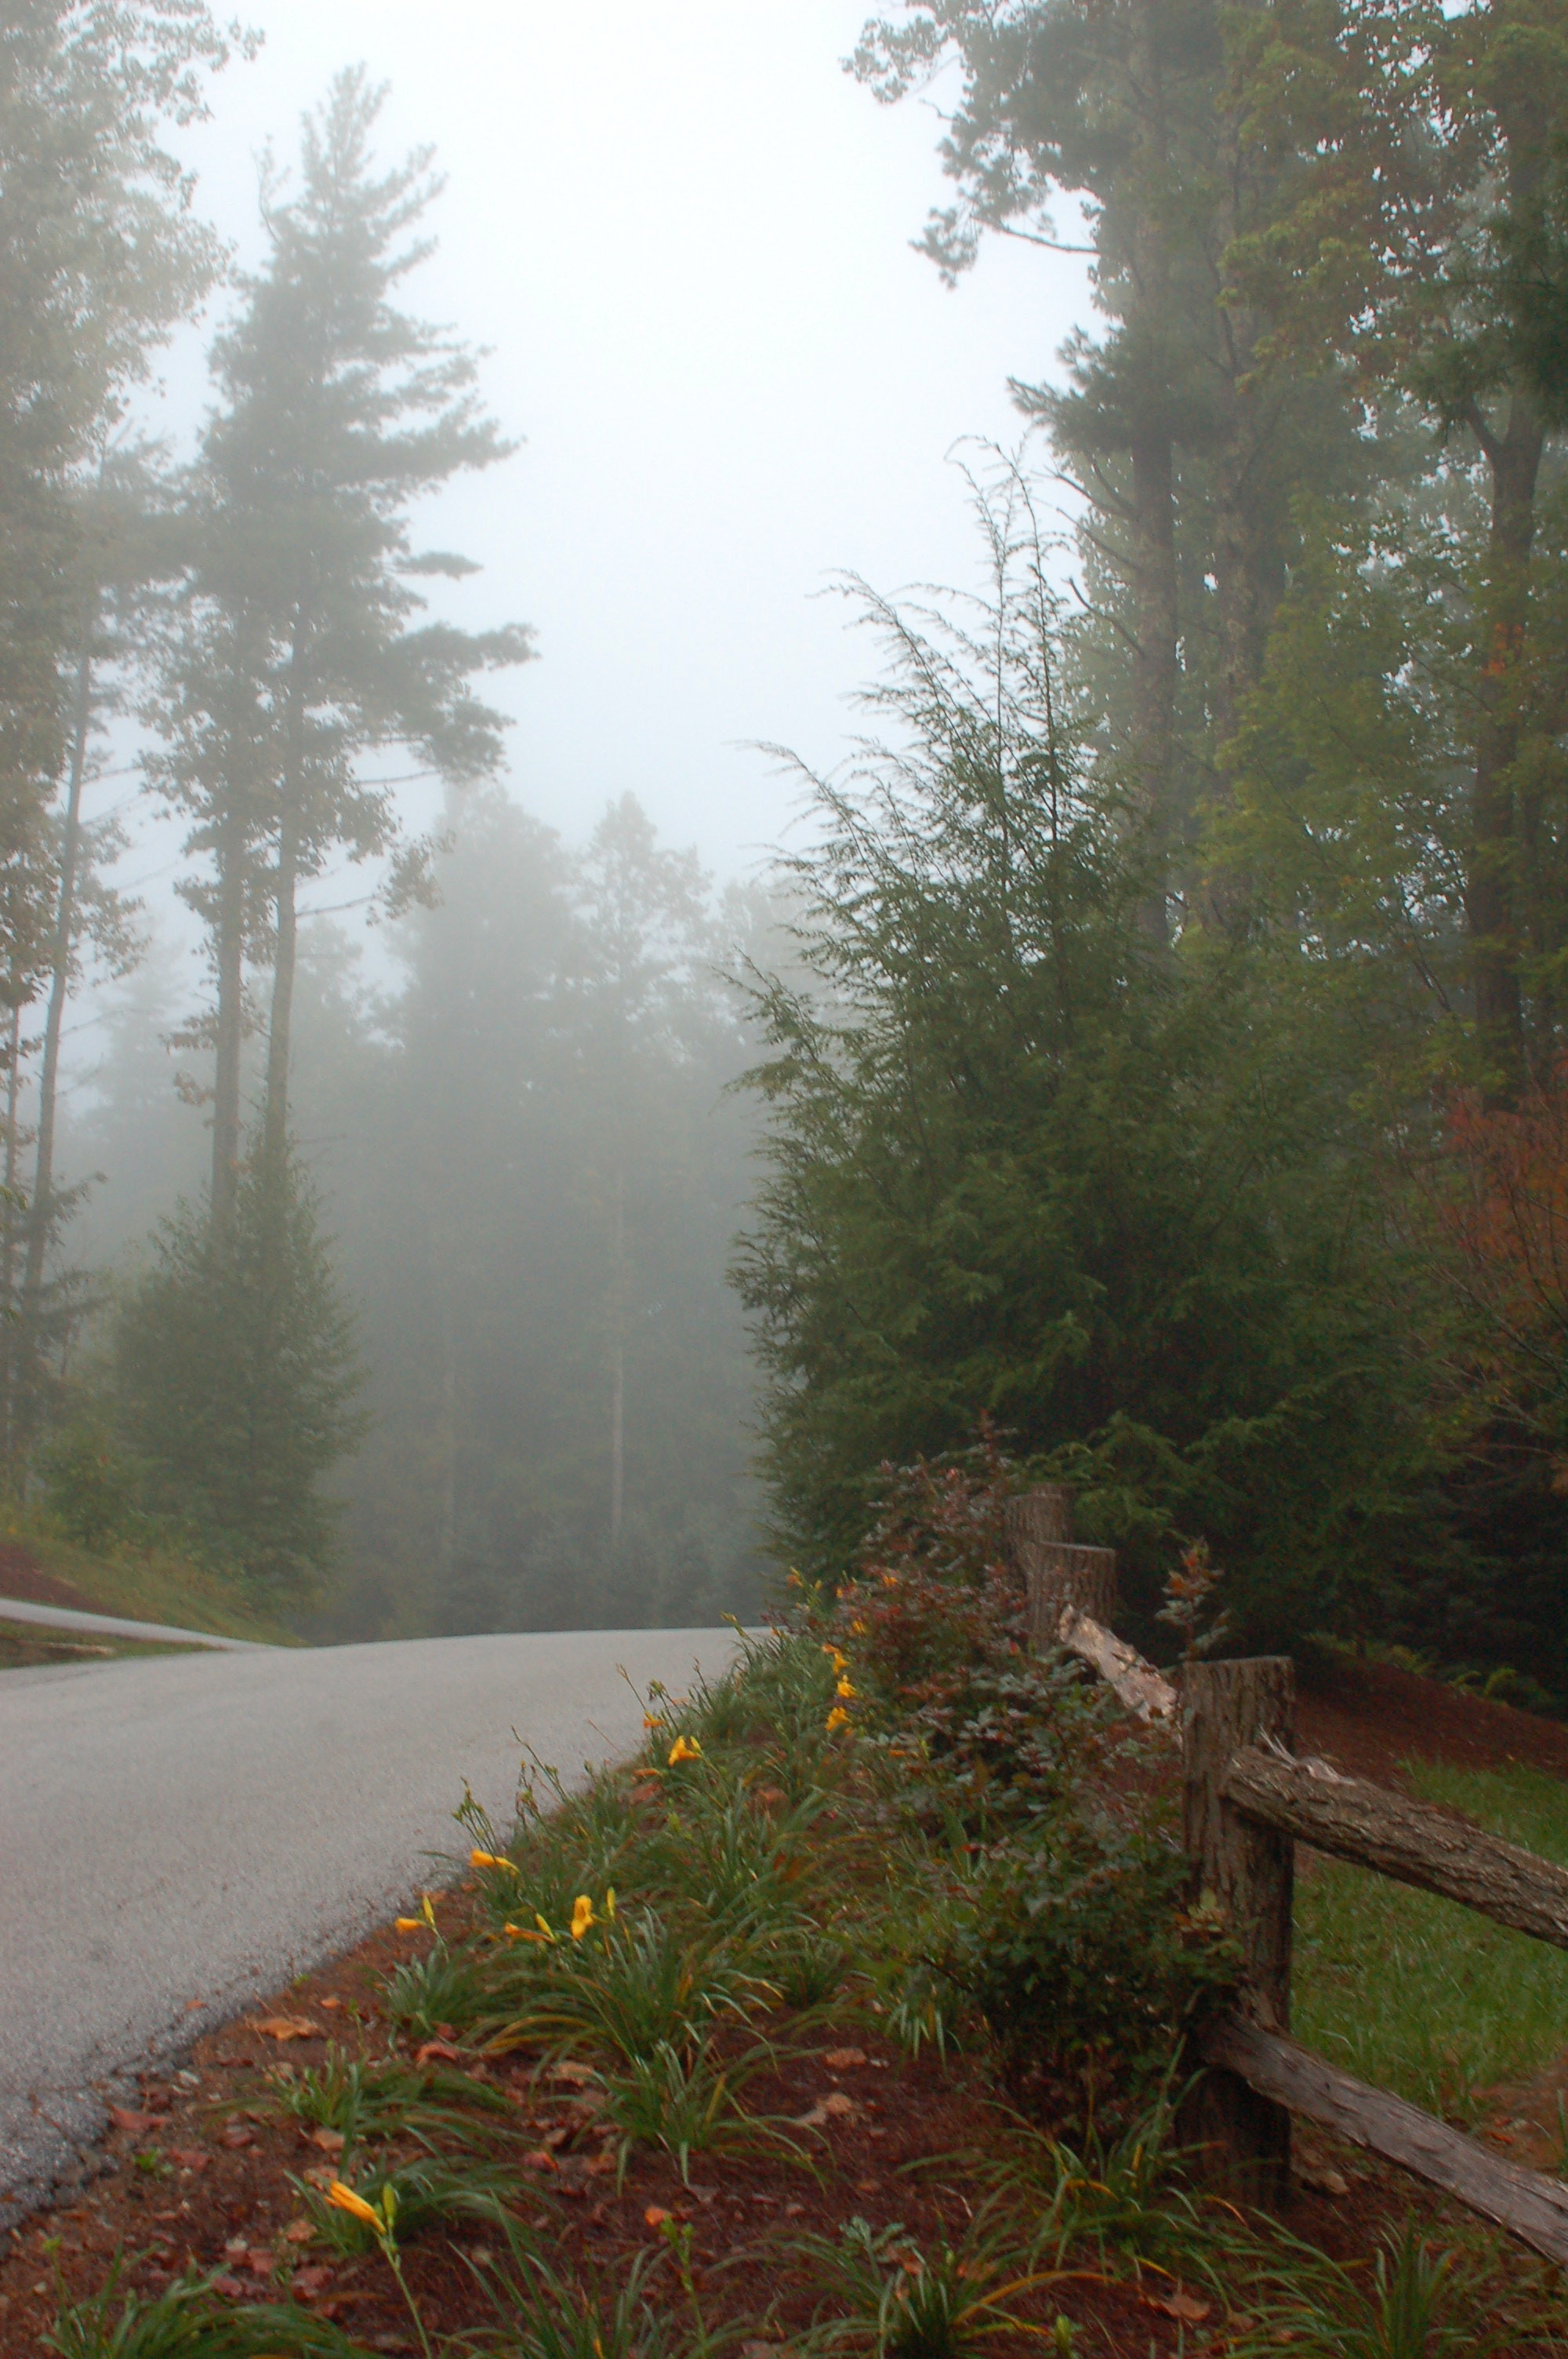
tree, nature, forest, grass, wilderness, plant, fog, mist, trail, meadow, sunlight, morning, leaf, autumn, weather, season, woodland, habitat, rural area, natural environment, atmospheric phenomenon, woody plant